Hand dancing

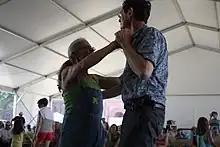
Hand dancers at the 45th Annual Smithsonian Folklife Festival in Washington, D.C., in 2011

Hand dancing, also known as D.C. hand dancing or D.C. swing, is a form of swing dance that can be traced as far back as the 1920s, from Lindy Hop and the Jitterbug, to the 1950s when dancers in the District of Columbia developed their own variety. It is characterized by gliding footwork and continuous hand connection/communication between the partners, hence its name. It fell out of favor during the disco era, but in the 1980s, Hand Dance resurfaced in the Washington dance community.